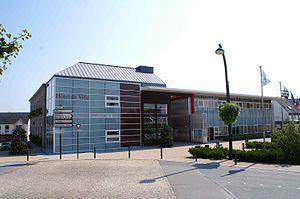
L'Hôtel de Ville de Saint-Avé dans le Morbihan. On voit la façade de l'ancienne mairie, intégrée dans le nouveau bâtiment construit, au début des années 2000.
Saint-Avé [sɛ̃tave] est une commune française, située dans le département du Morbihan en région Bretagne.